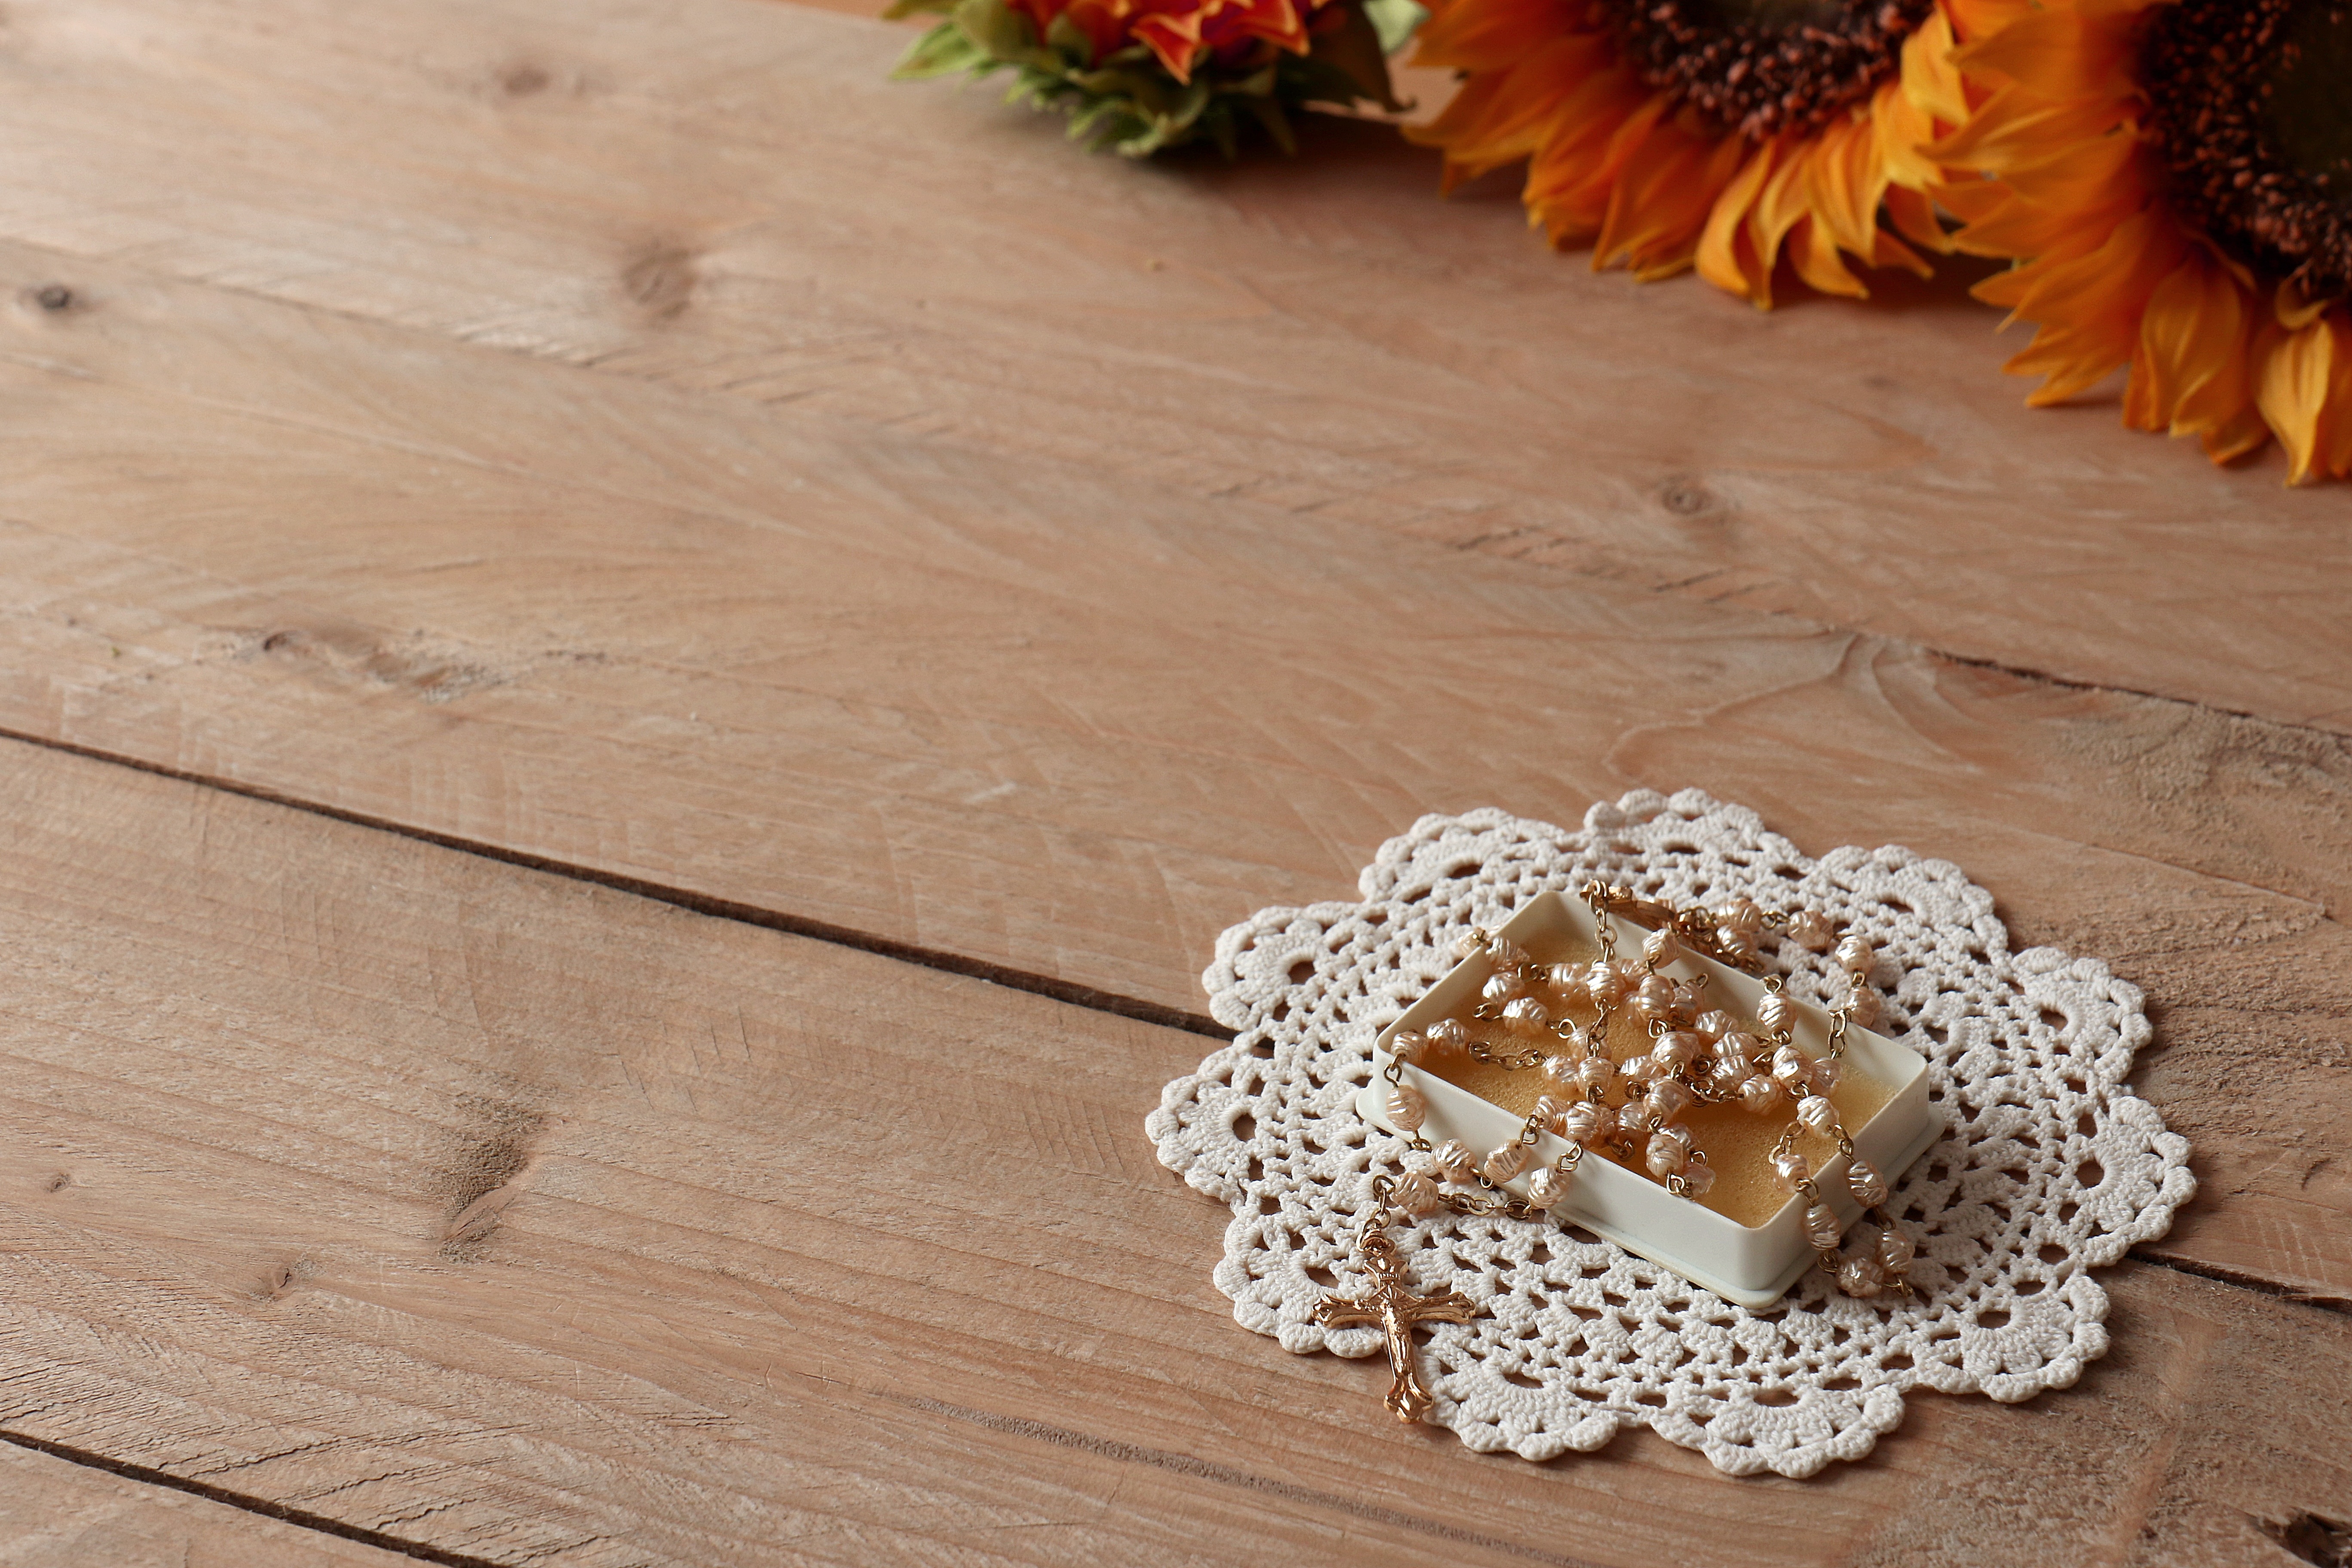
flower, religion, cross, pray, jewellery, textile, catholic, faith, prayer, christianity, sacrament, communion, beads, the rosary, fashion accessory, hair accessory